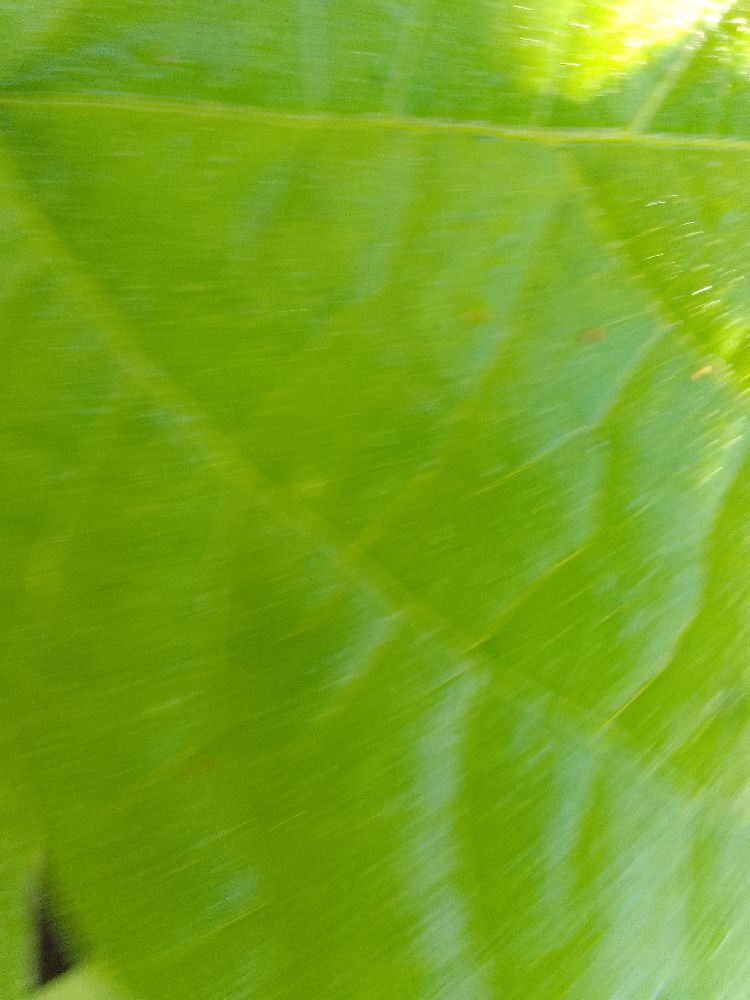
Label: healthy